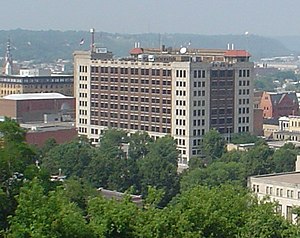
Dubuque (Iowa)
Dubuque Building i Dubuque, Iowa
Dubuque er en amerikansk by og administrativt centrum i det amerikanske county Dubuque County, i staten Iowa. I 2007 havde byen et indbyggertal på 57.313.